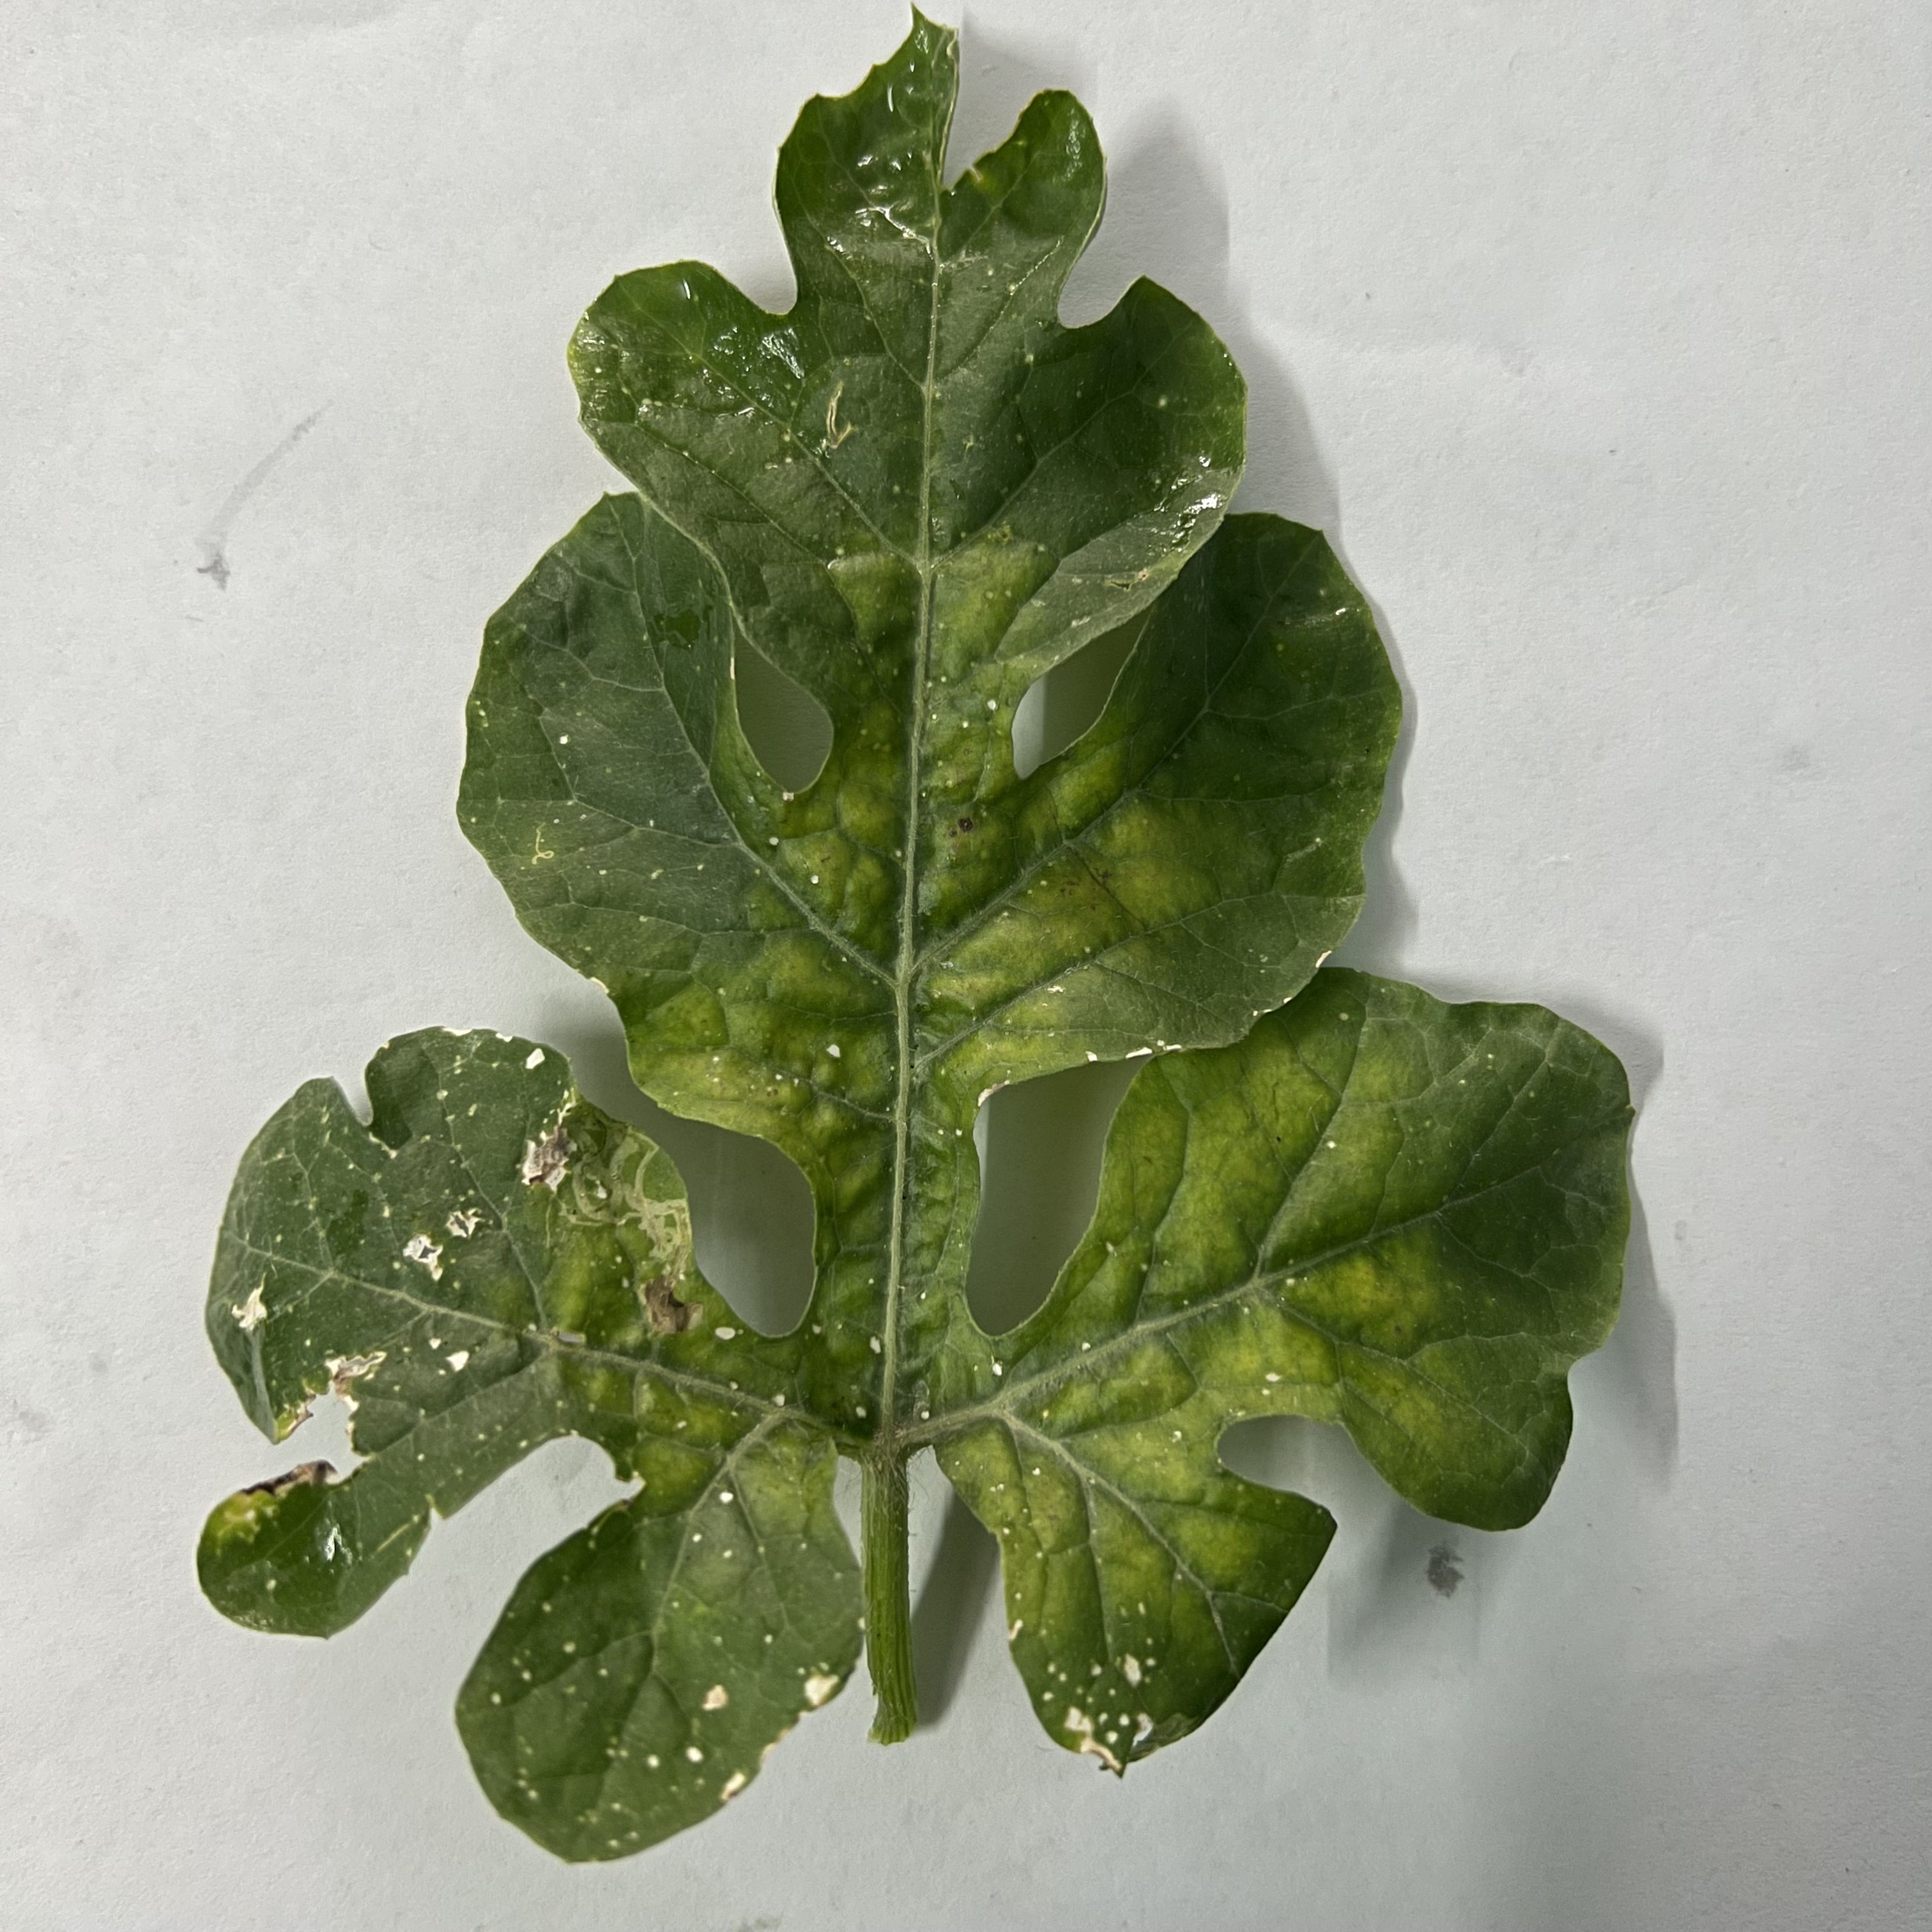
Label: Mosaic_Virus